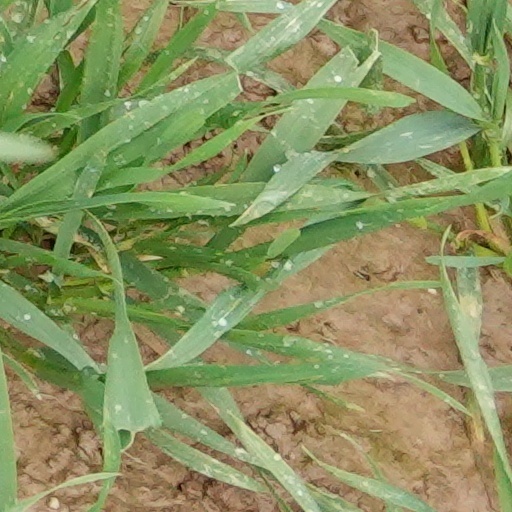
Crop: wheat